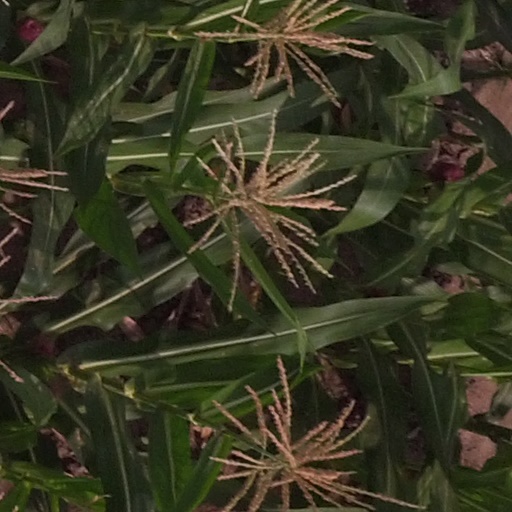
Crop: maize; corn